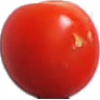
Label: Tomato Cherry Red 1